Nick Cogley

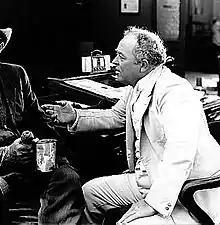
Cogley in "Honest Hutch" (1920)

Nickolas P. J. Cogley (May 4, 1869 – May 20, 1936) was an American actor, director and writer of the silent films. He appeared in more than 170 films between 1909 and 1934.